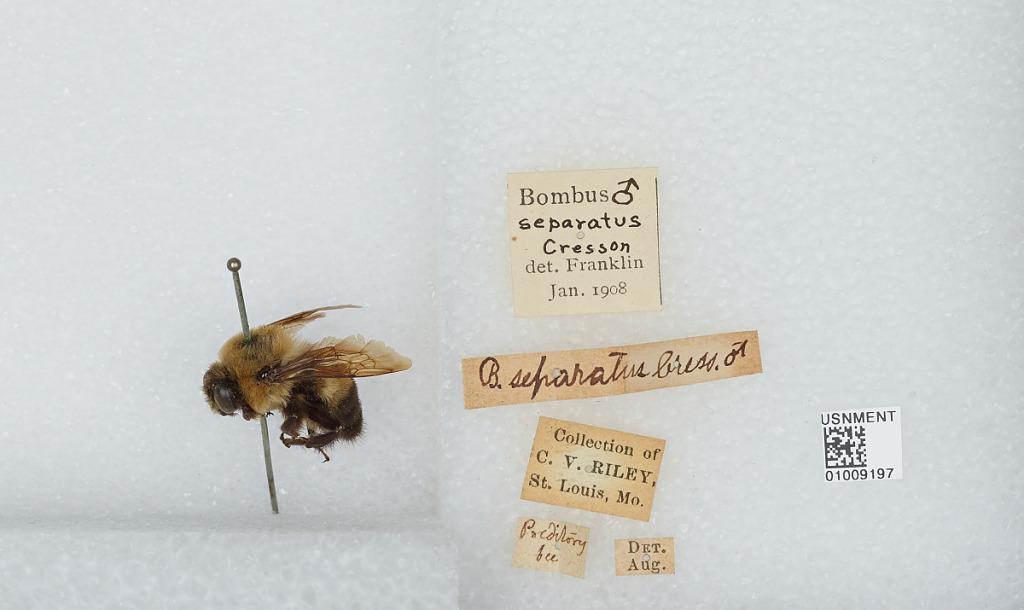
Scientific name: Bombus (Separatobombus) griseocollis (De Geer)
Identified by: Franklin